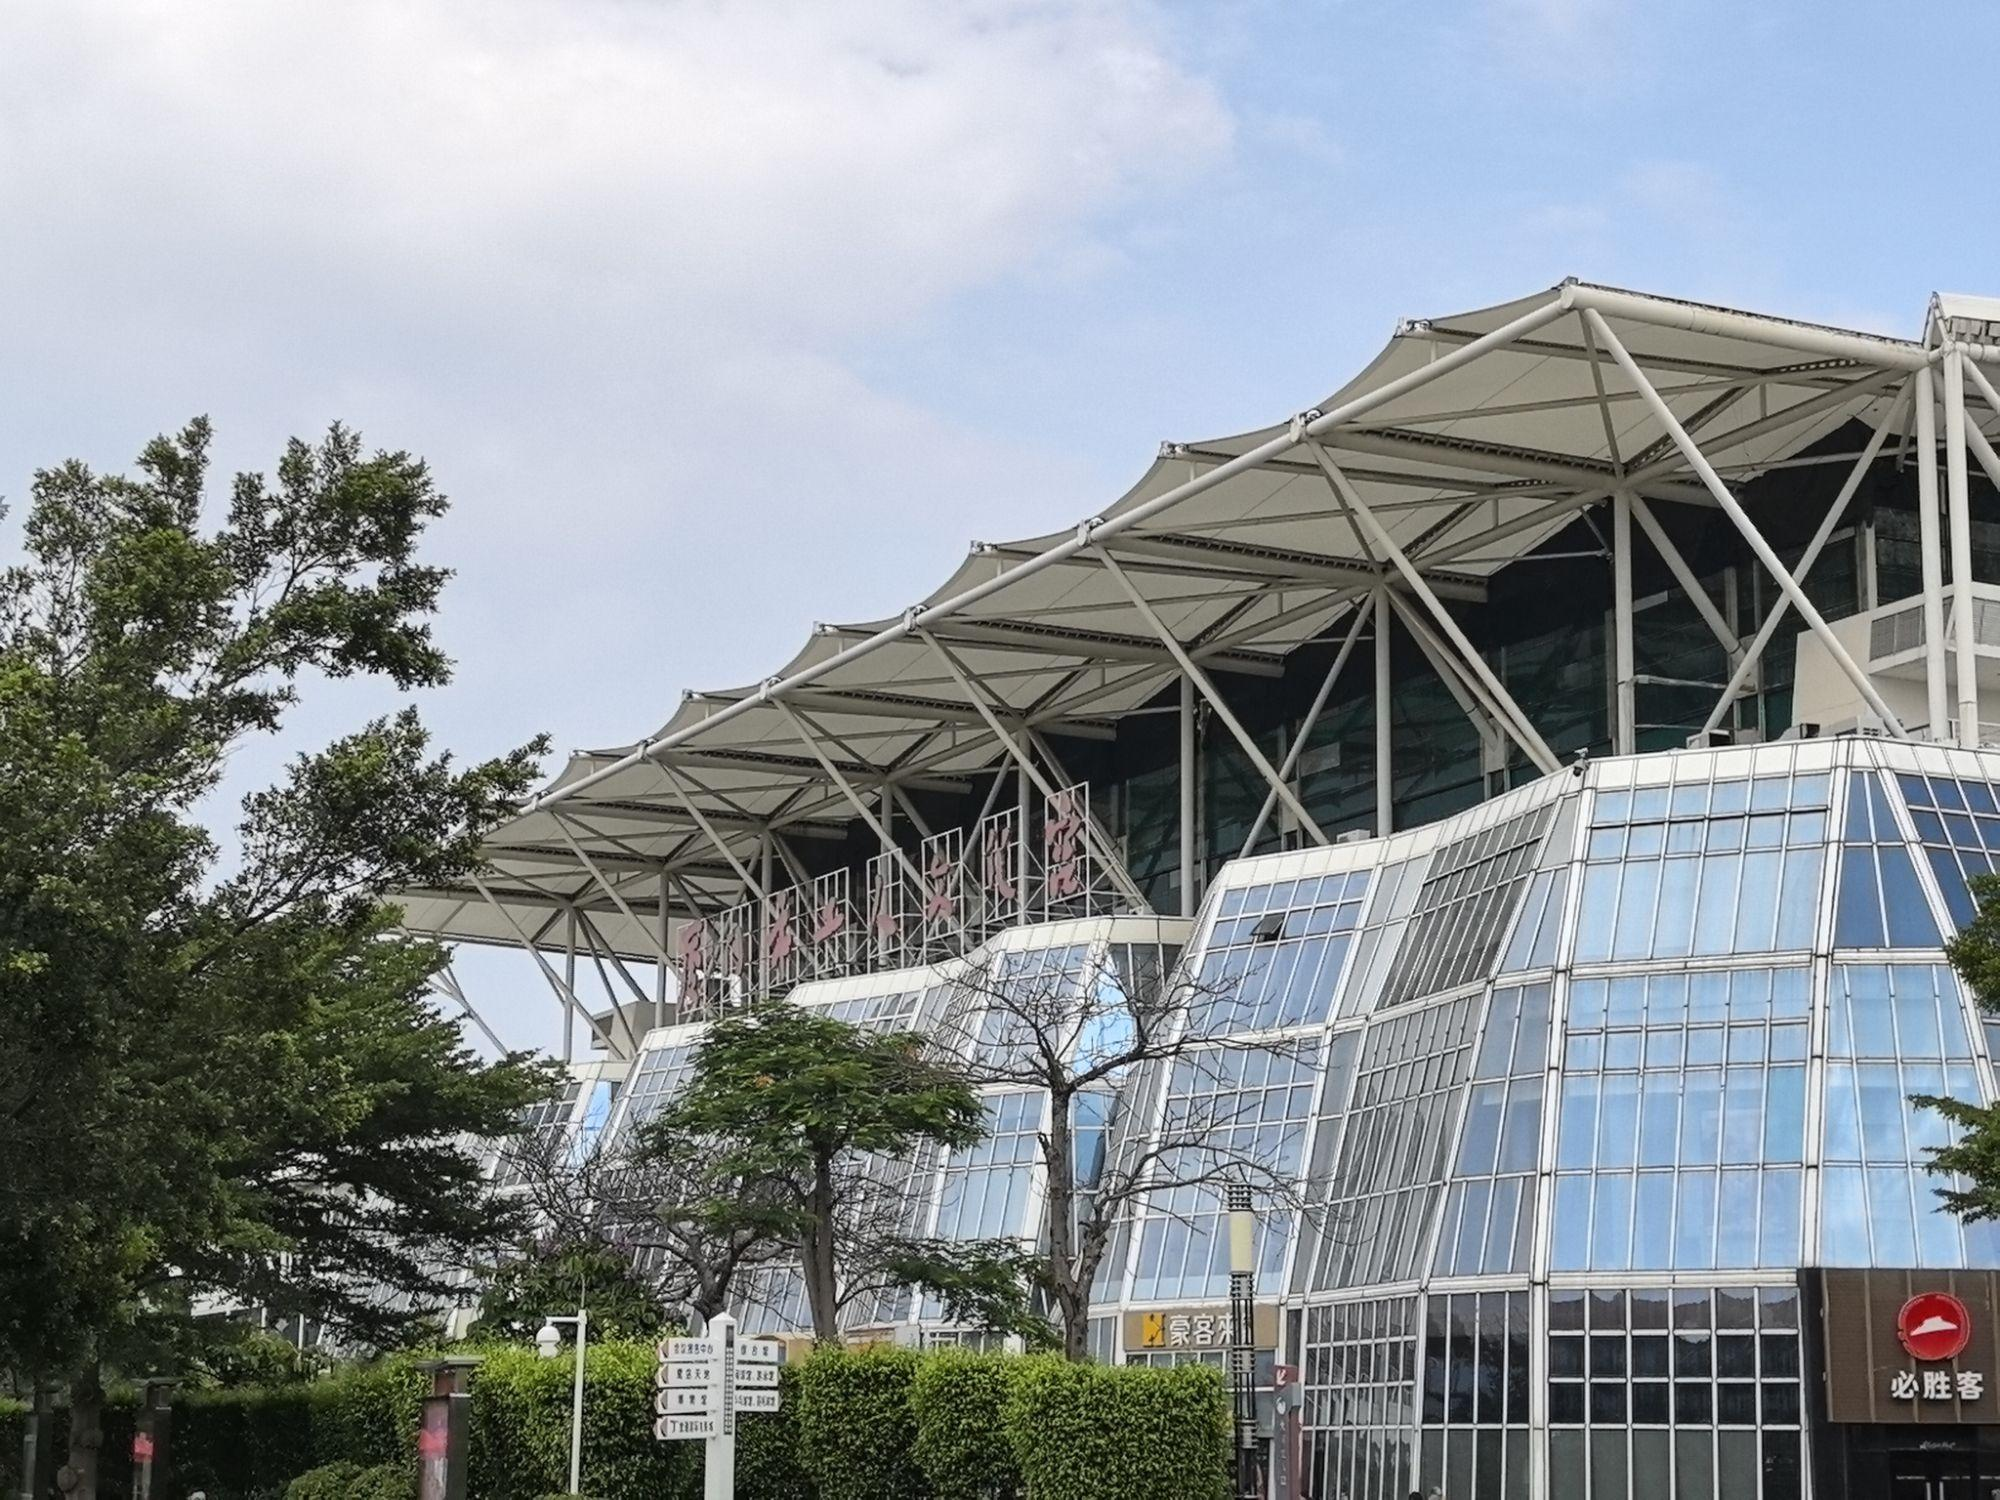
地标名称：厦门文化艺术中心
所在城市：厦门市·思明区